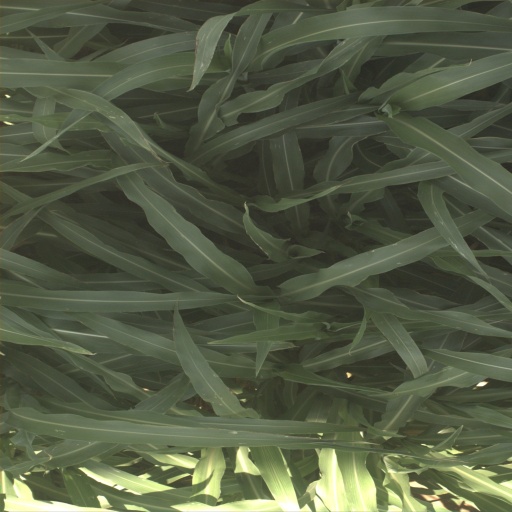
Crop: sorghum